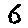
Label: 6